Kanmaki, Osaka

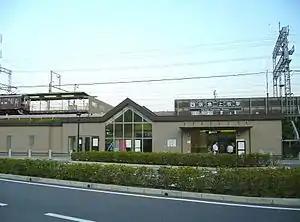
Kammaki Station

Kanmaki is positioned between Mount Tennōzan and the Yodo River.